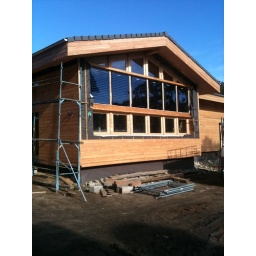
Vitrage solaire thermique - Solar thermal glass Robin Sun in passiv house (F-Corsica)